Rosa Ramirez Guerrero

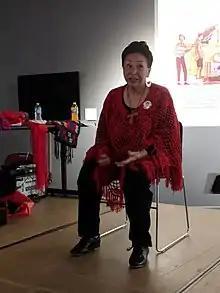
Rosa Guerrero at the El Paso History Museum in June, 2018.

Rosa Ramirez Guerrero (born November 14, 1934) is a Mexican American educator, artist and historian from El Paso, Texas. She was the founder of the International Folklorico Dance Group. Guerrero has also been active with work in the Catholic Church, and has been called the "Dancing Missionary" in religious circles. She is also known for her multicultural dance programs which have been performed around the country and featured in a film called "Tapestry". She was inducted into the Texas Women's Hall of Fame and has an El Paso school named after her.